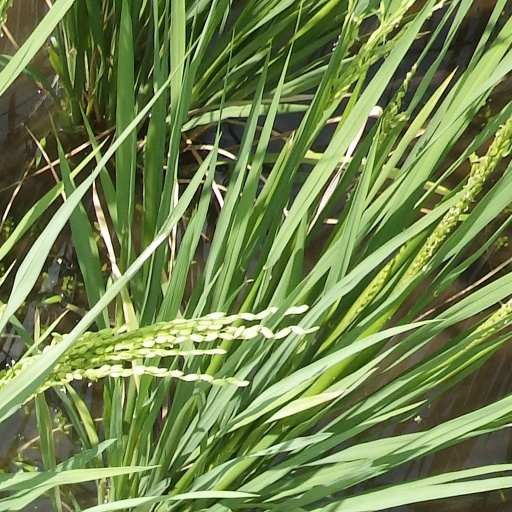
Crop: rice